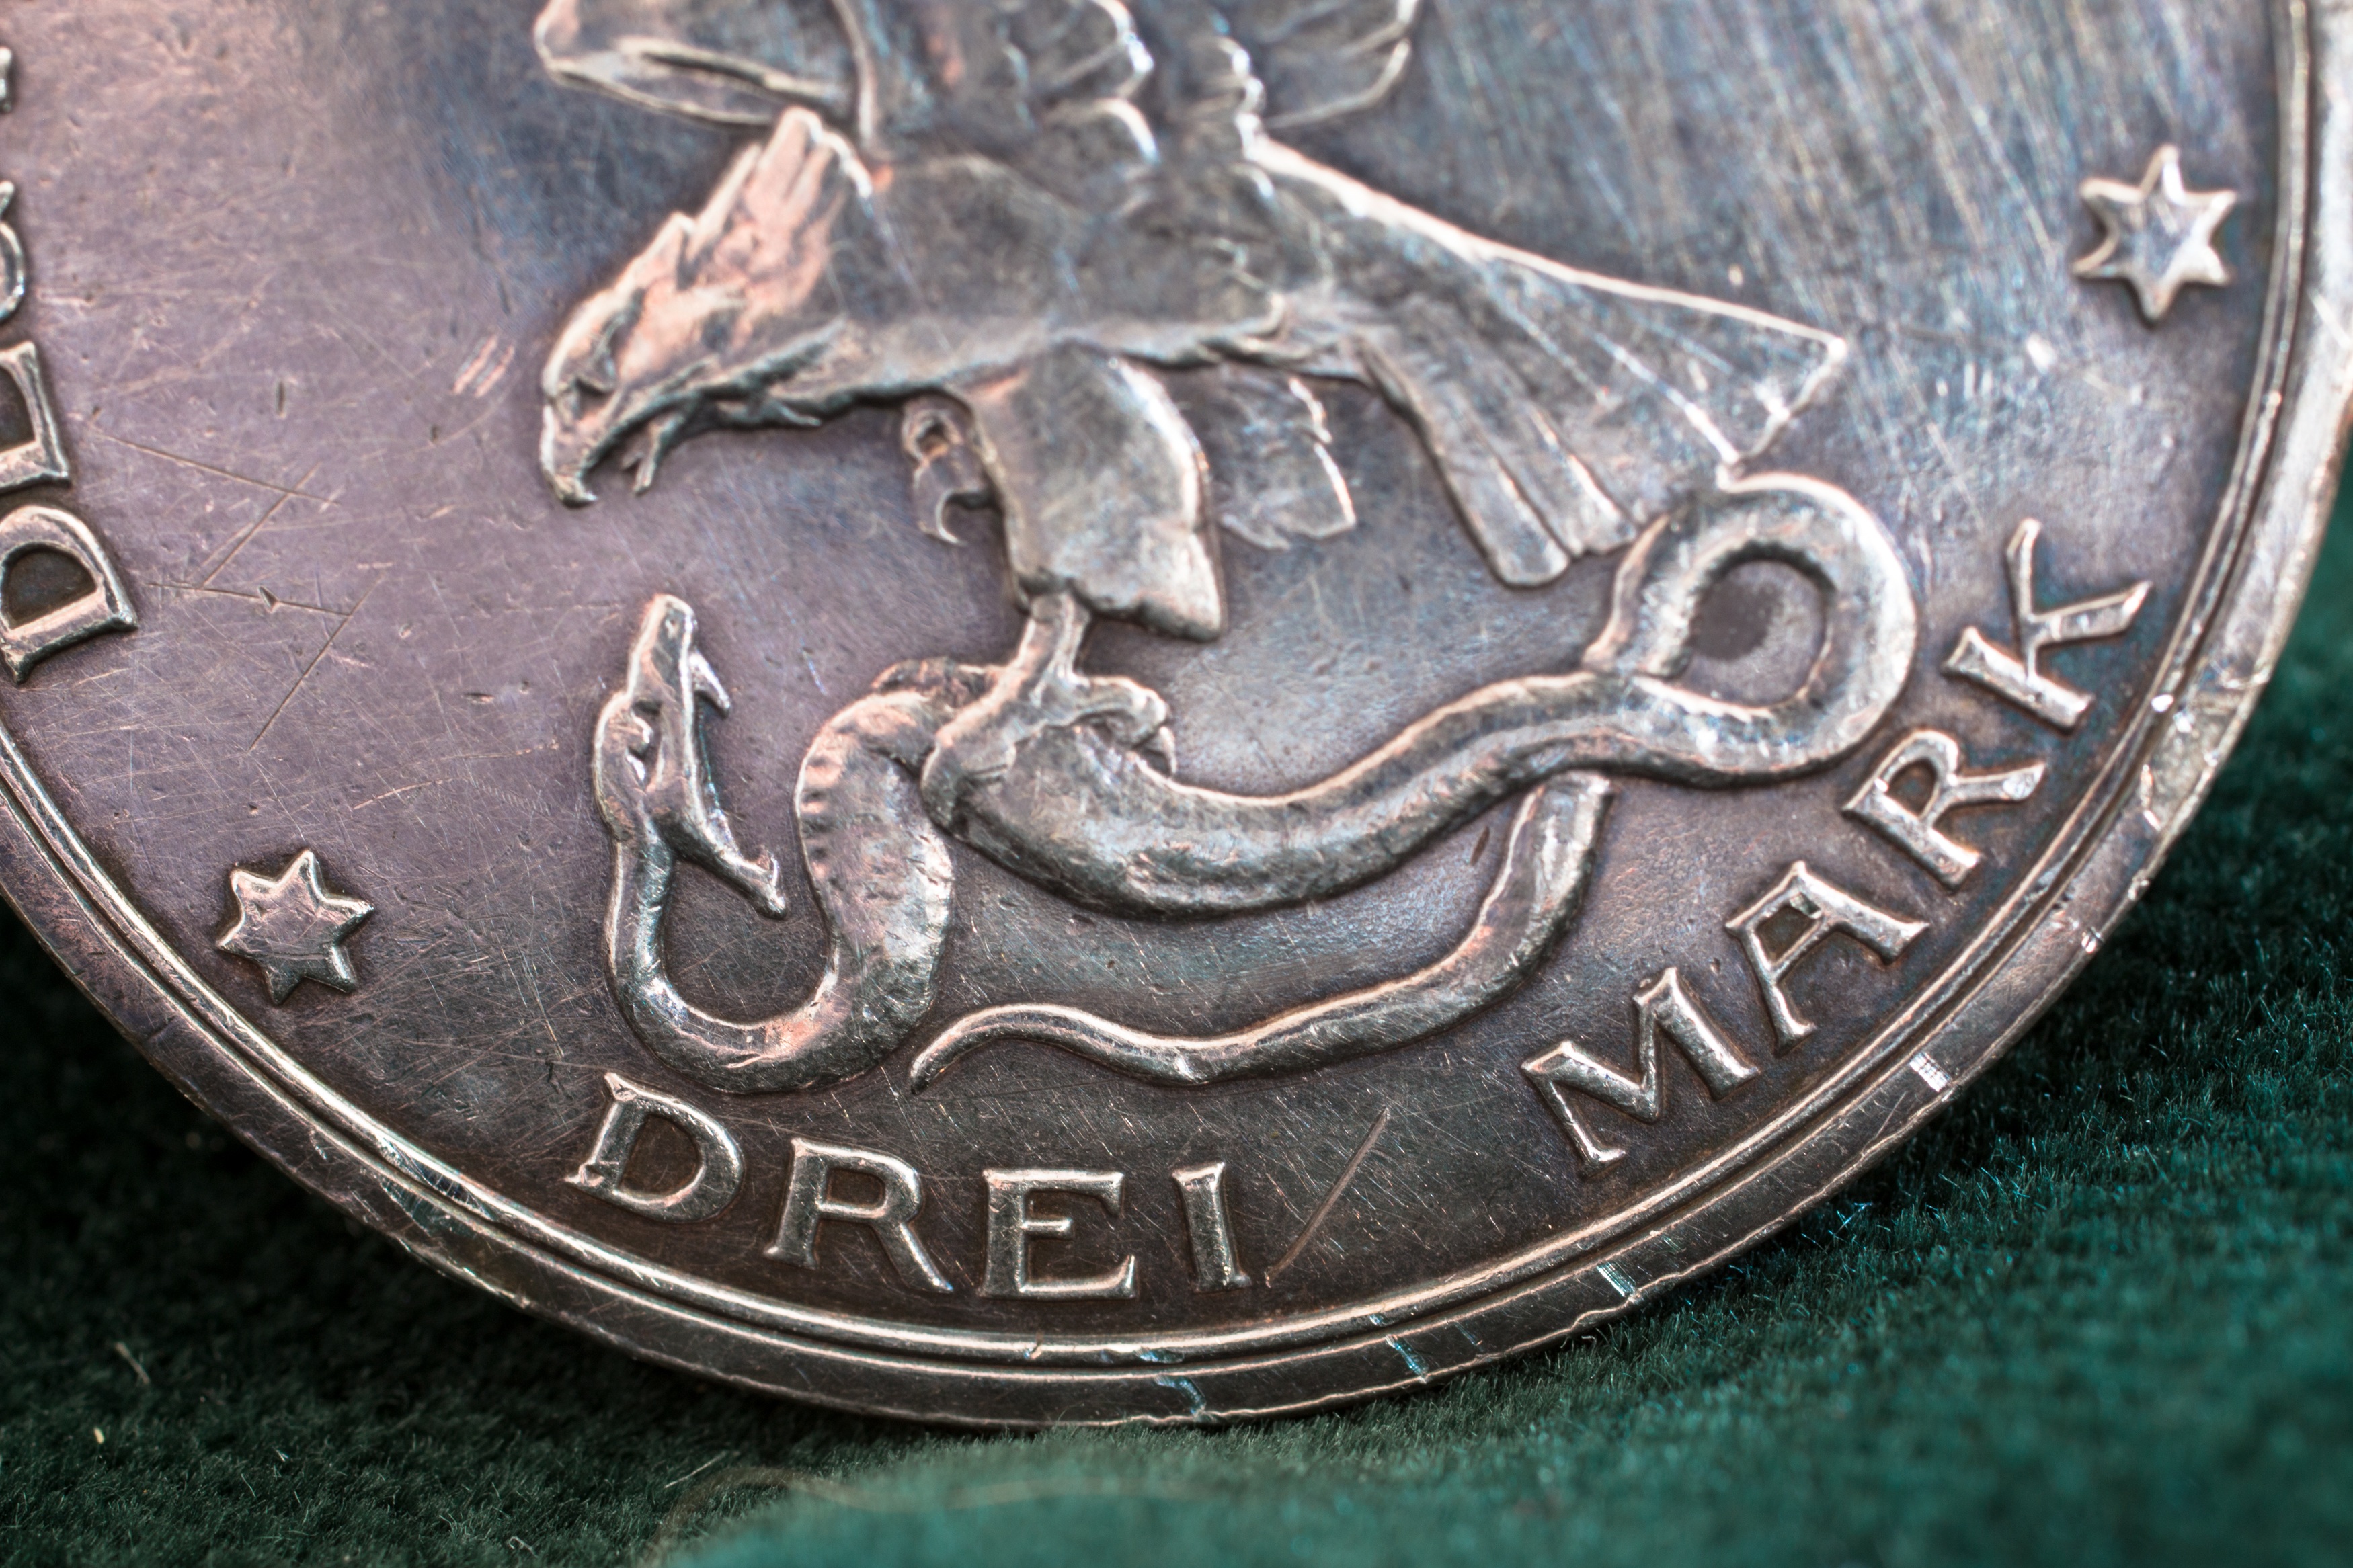
old, metal, money, three, silver, currency, coin, germany, mark, german, historically, coins, silver coin, reichsmark, 1913, century celebration liberation wars